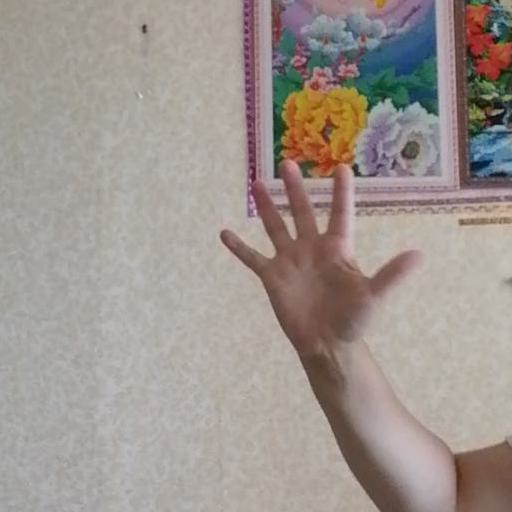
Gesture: palm